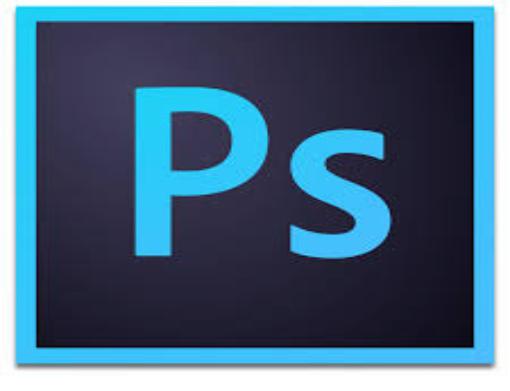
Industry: Others